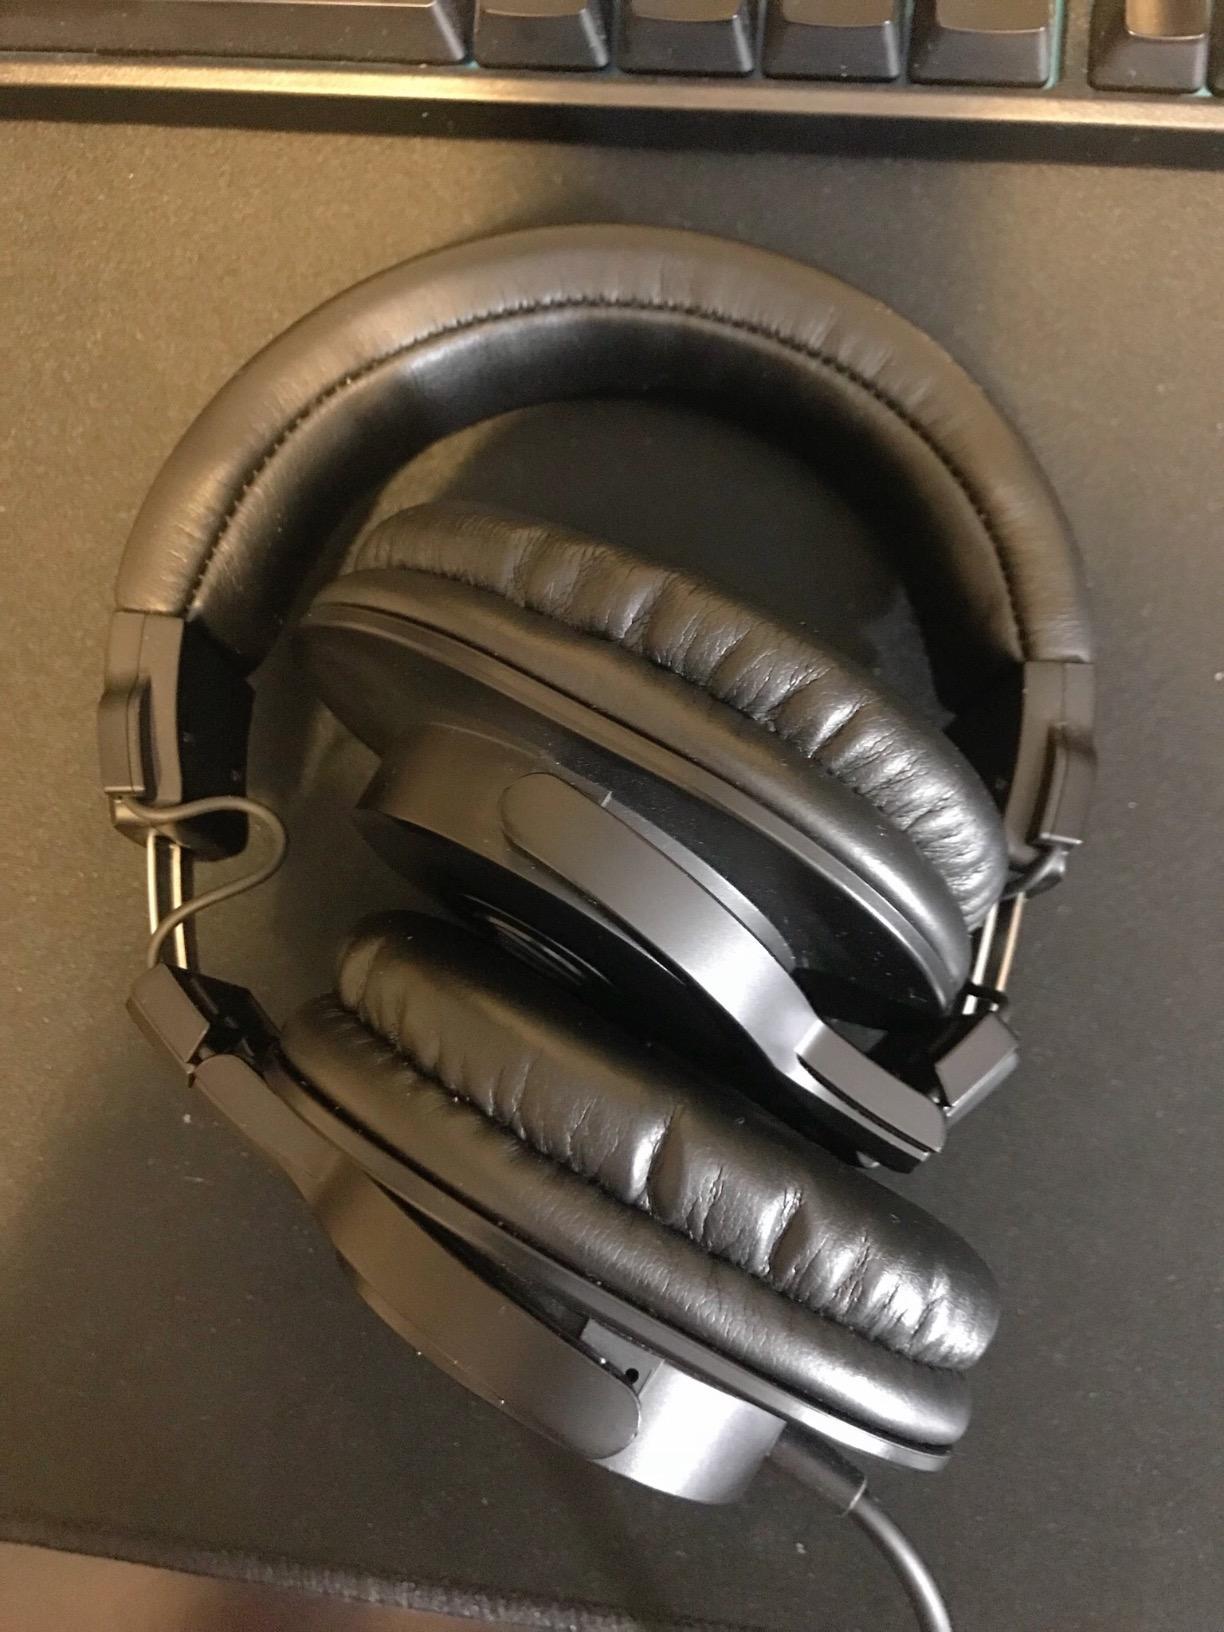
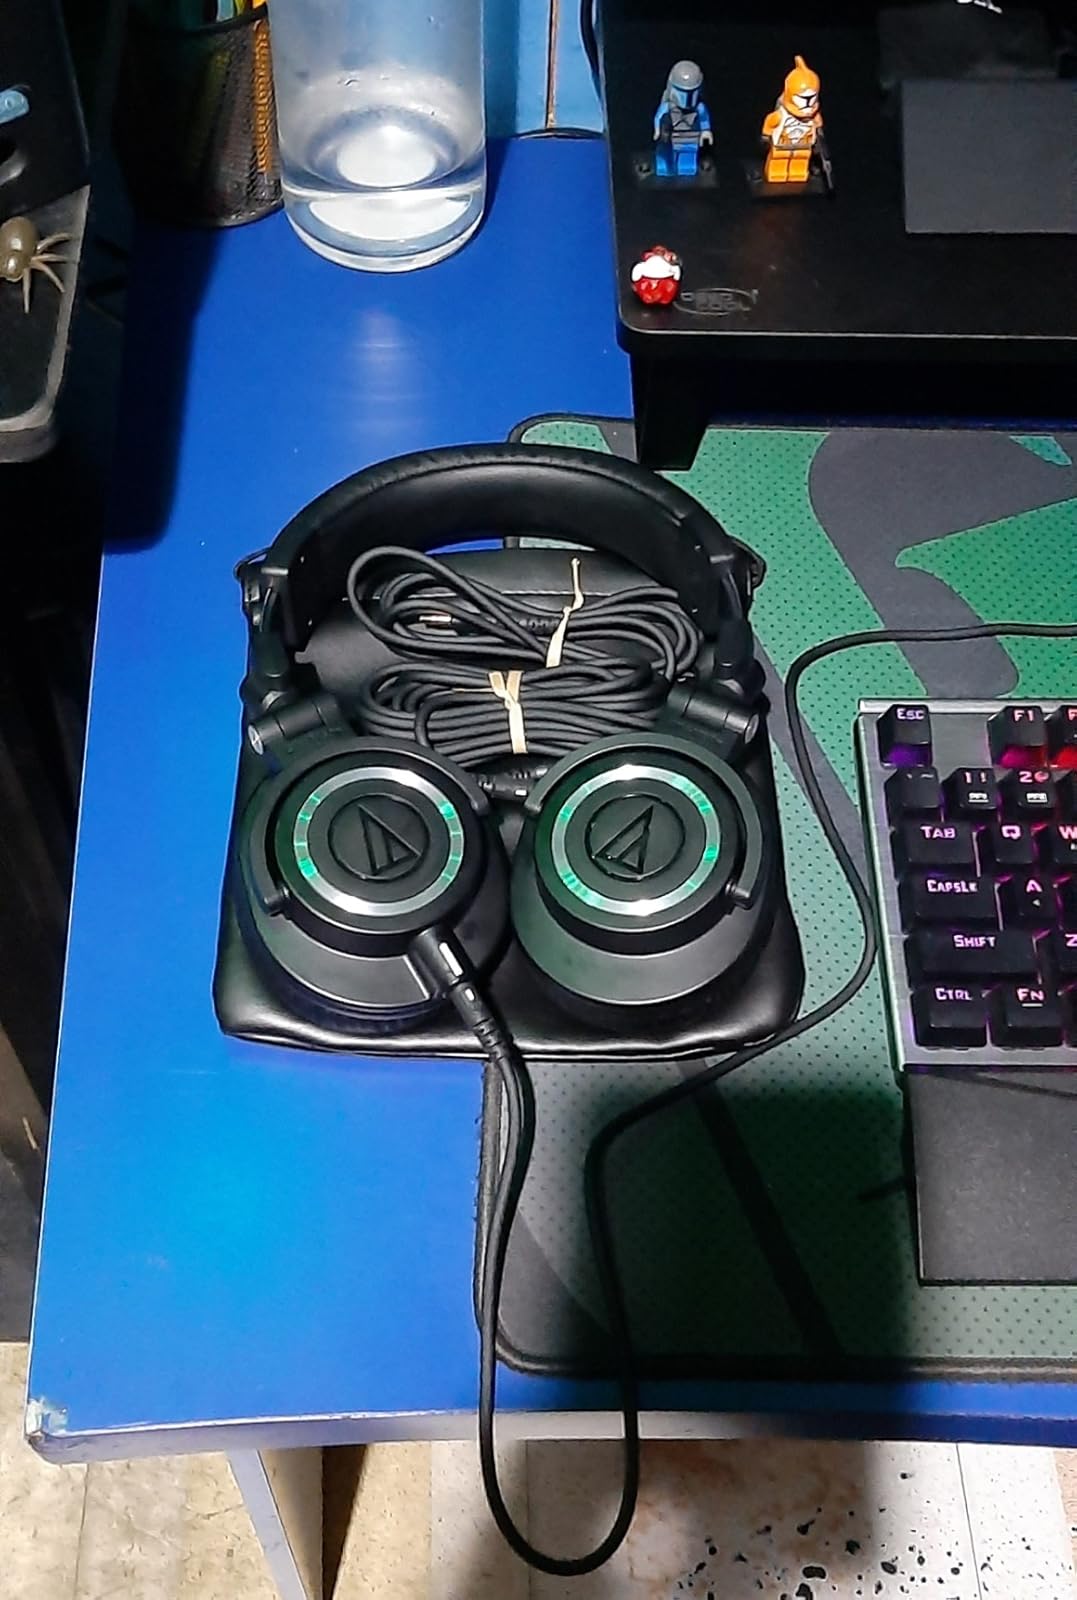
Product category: headphones
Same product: no